Lamprey

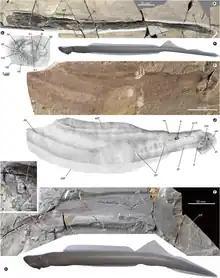
Fossils of "Yanliaomyzon" from the Middle Jurassic of China

The oldest fossil lamprey, "Priscomyzon", is known from the latest Devonian of South Africa around 360 million years ago, with other stem-group lampreys, like "Pipiscius", "Mayomyzon" and "Hardistiella" known from the Carboniferous of North America. These Paleozoic stem-lampreys are small relative to modern lampreys, and while they had well developed oral discs with a small number of radially arranged teeth, they lacked the specialised, heavily toothed discs with plate-like laminae present in modern lampreys, and it is possible that they fed by scraping algae off of animals, rather than feeding by predation/parasitism. They also lacked the modern three stage life cycle including ammocoetes found in modern lampreys, with the juvenile stages of these species closely resembling adults. "Myxineidus" from the Carboniferous of France, often considered to be a hagfish, has been found to be a lamprey in some studies. The earliest lamprey with the specialised toothed oral disc typical of modern lampreys is "Yanliaomyzon" from the Middle Jurassic of China around 163 million years old, which is thought to have had a predatory lifestyle like modern lampreys, and probably had a three stage life cycle including ammocoetes. "Mesomyzon" from the Early Cretaceous of China, which displays the three stage life cycle with ammocoetes, was found in one study to be more closely related to the family Petromyzonidae than to other living lampreys, though other studies have found it to be outside the group containing all living lampreys.